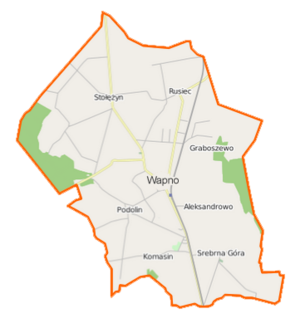
Wapno est une gmina rurale du powiat de Wągrowiec, Grande-Pologne, dans le centre-ouest de la Pologne. Son siège est le village de Wapno, qui se situe environ 23 km au nord-est de Wągrowiec et 68 km au nord-est de la capitale régionale Poznań.